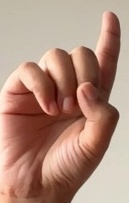
ASL sign: D